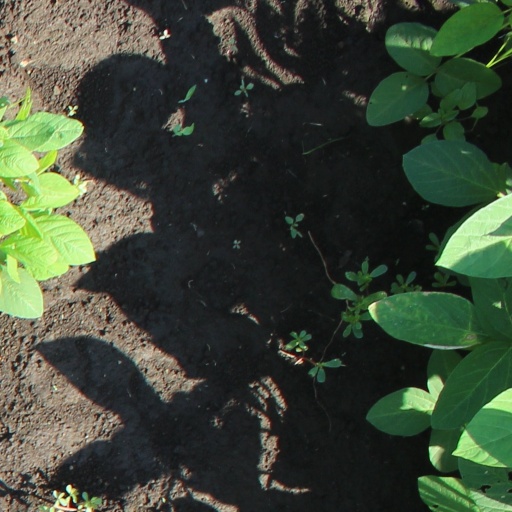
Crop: soybean